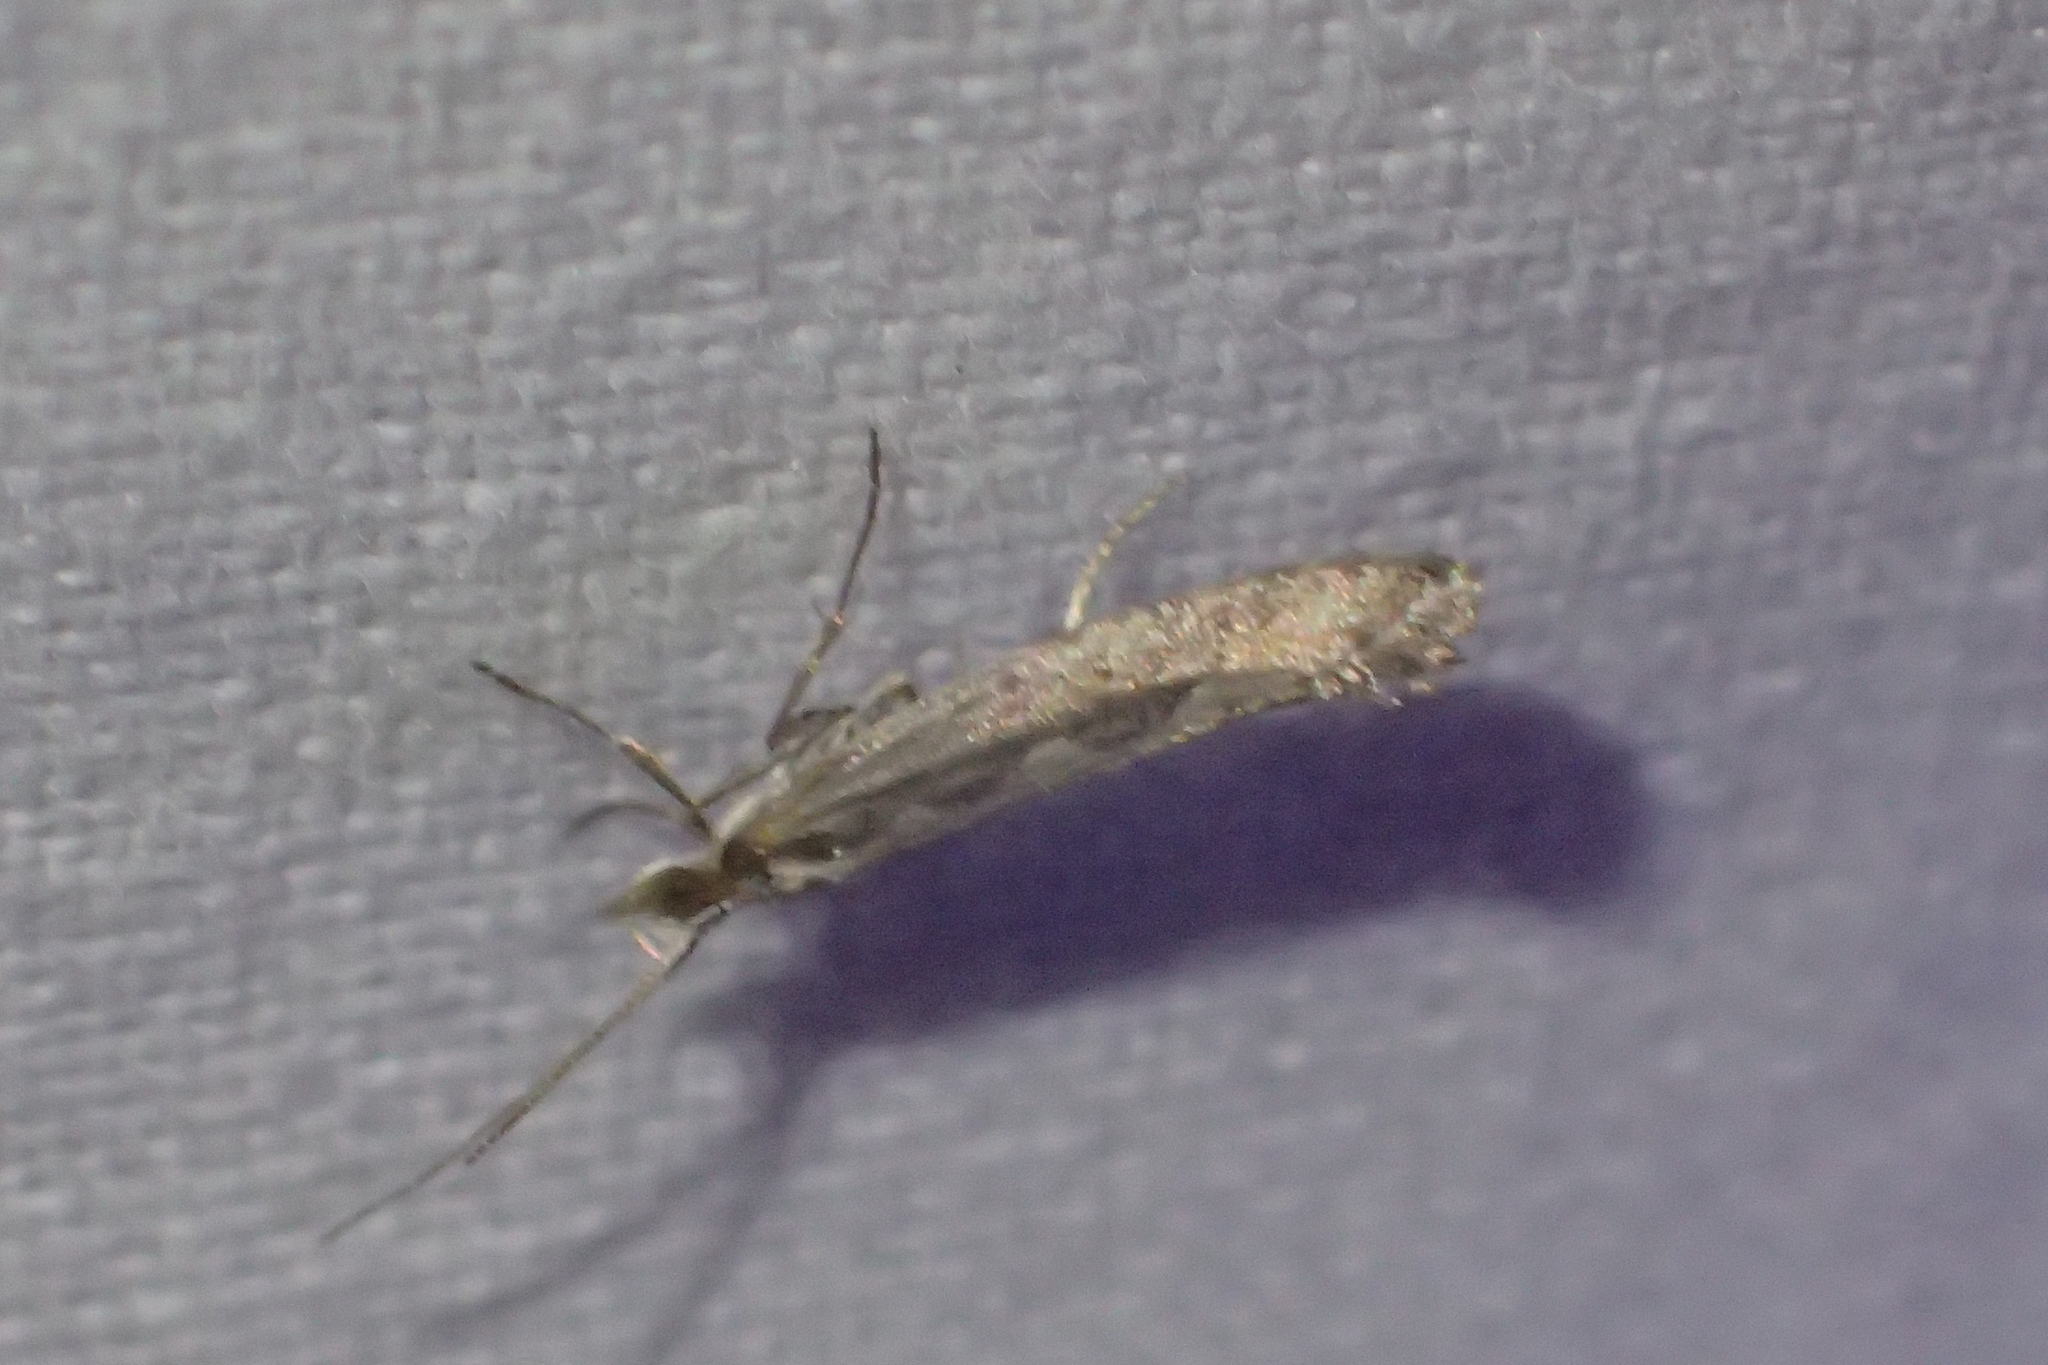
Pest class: diamondback_moth